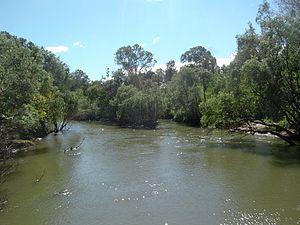
Le Logan est un fleuve du sud-est du Queensland en Australie.